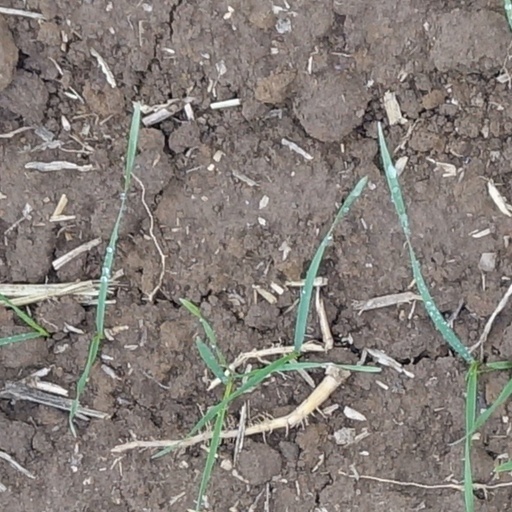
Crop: wheat